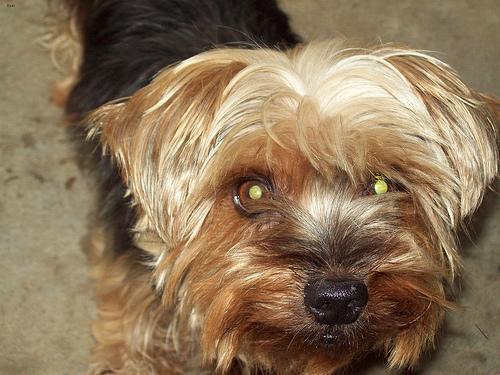
yorkshire terrier